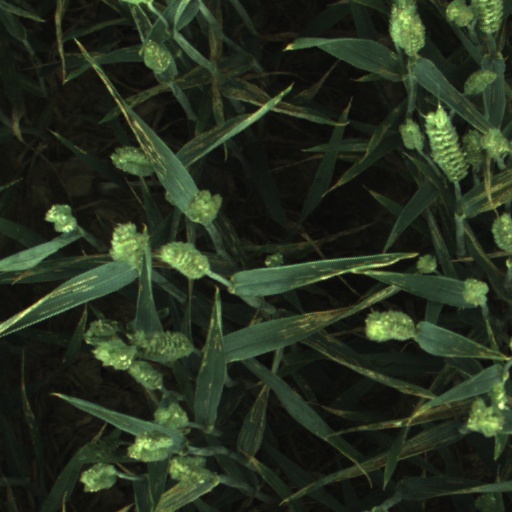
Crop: wheat